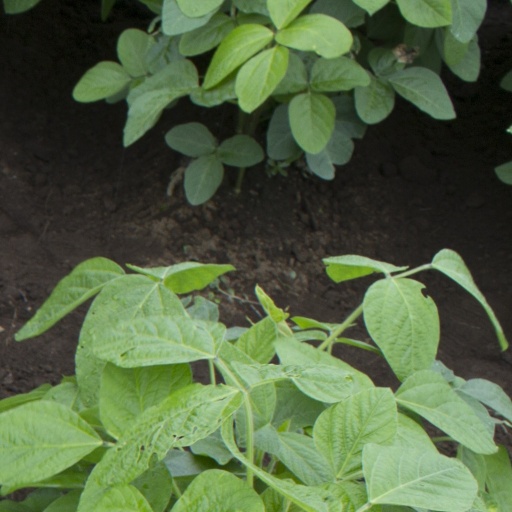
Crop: soybean